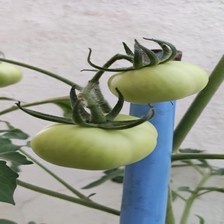
Label: tomato